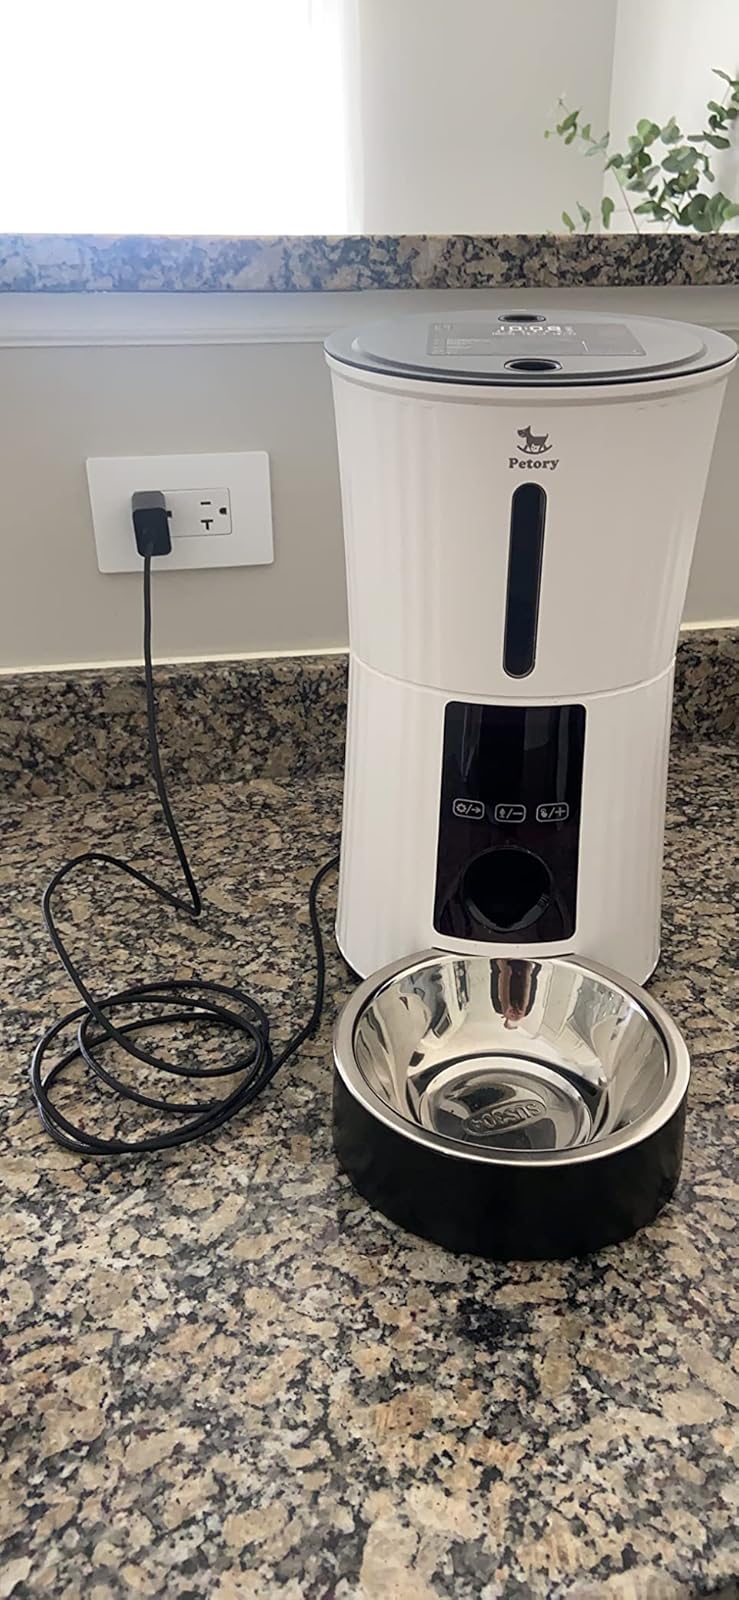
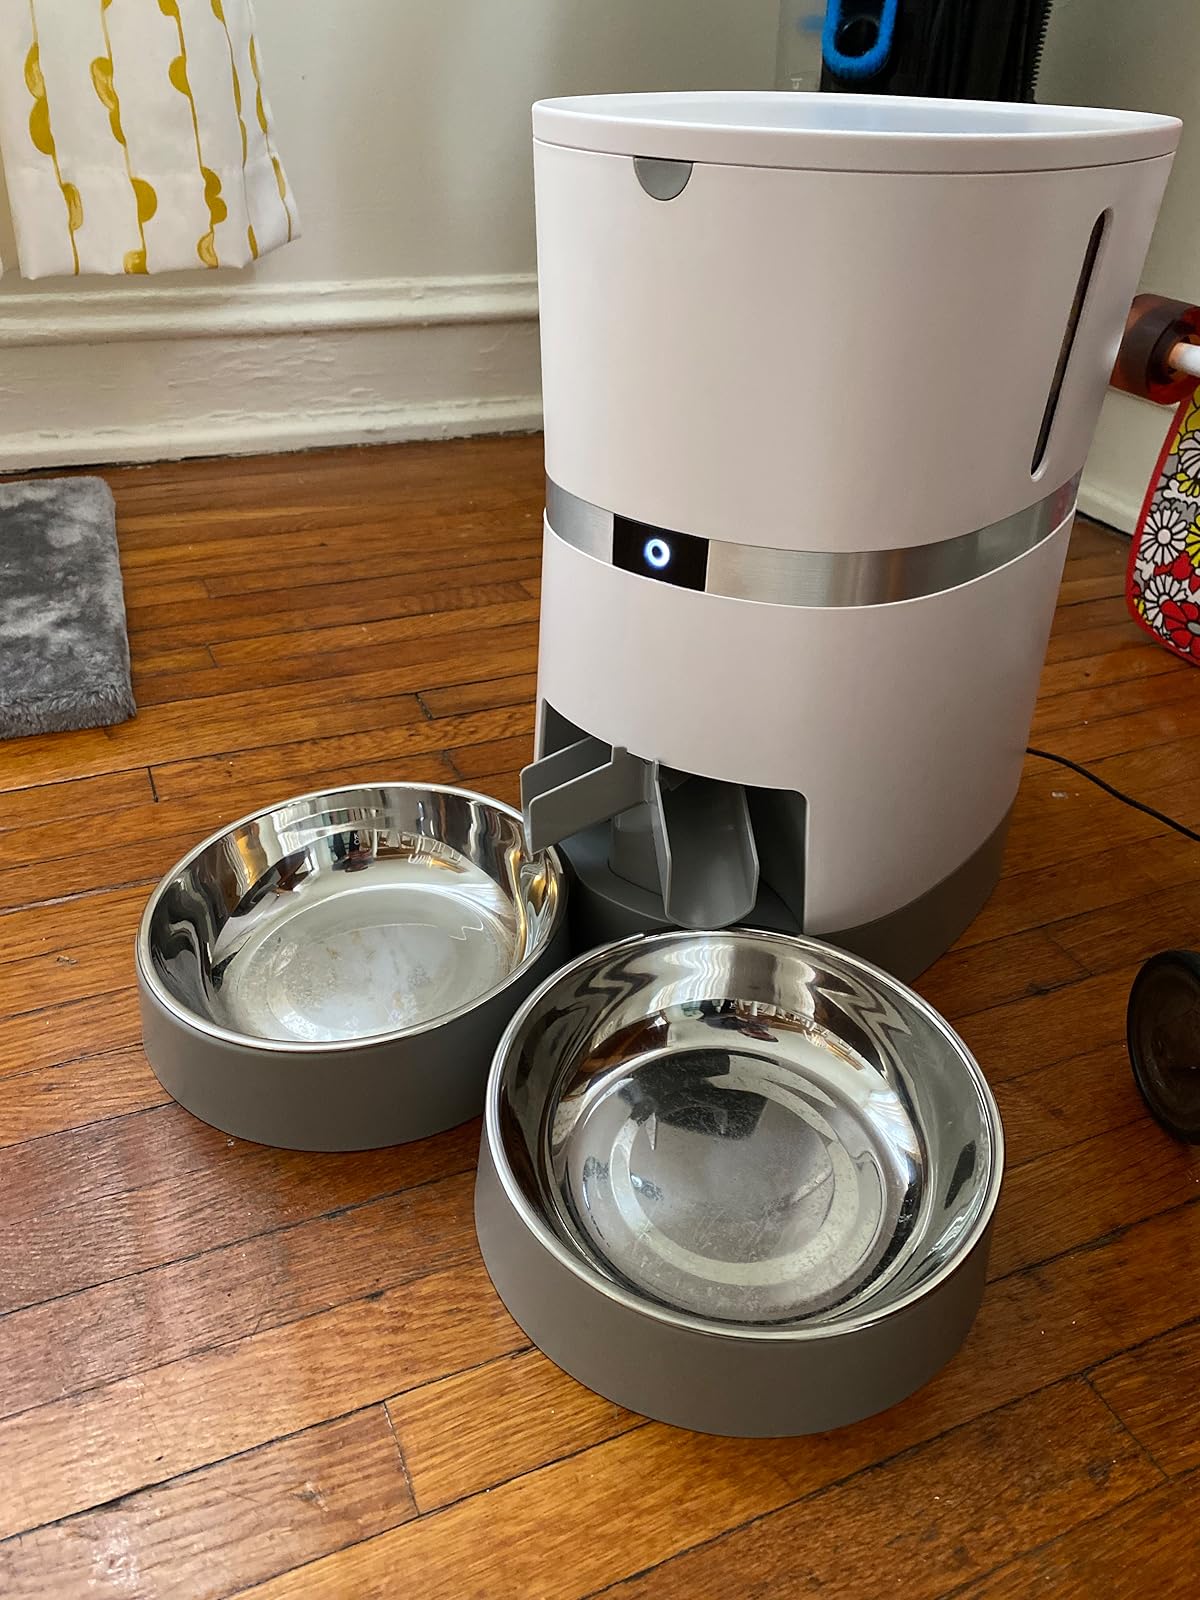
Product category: items_feeder
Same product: no